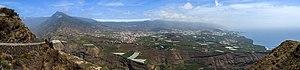
Vue depuis le Mirador El Time sur la partie sud-ouest de l'île de La Palma (Îles Canaries de l'Espagne) avec la Caldera de Taburiente, les villes Los Llanos de Aridane, El Paso et Tazacorte, la Cumbre Nueva avec la cascade de nuage, la Cumbre Vieja et les plantations de bananes le long de la côte.
La Palma, autrefois connue sous le nom espagnol de San Miguel de La Palma, est une île d'Espagne située dans l'océan Atlantique et faisant partie des îles Canaries. Sa ville la plus peuplée est Los Llanos de Aridane mais le siège du cabildo insulaire est Santa Cruz de La Palma.